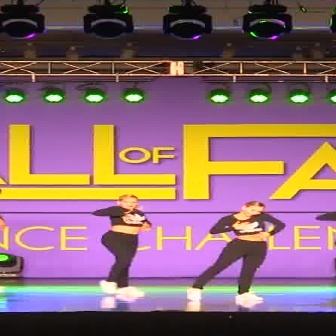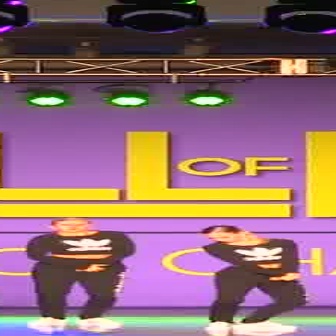
  Please identify the target specified by the bounding box [183,200,283,300] in the first image and locate it in the second image. Return the coordinates in [x_min,y_min,x_max,y_max] format.
Answer: [197,224,306,333]